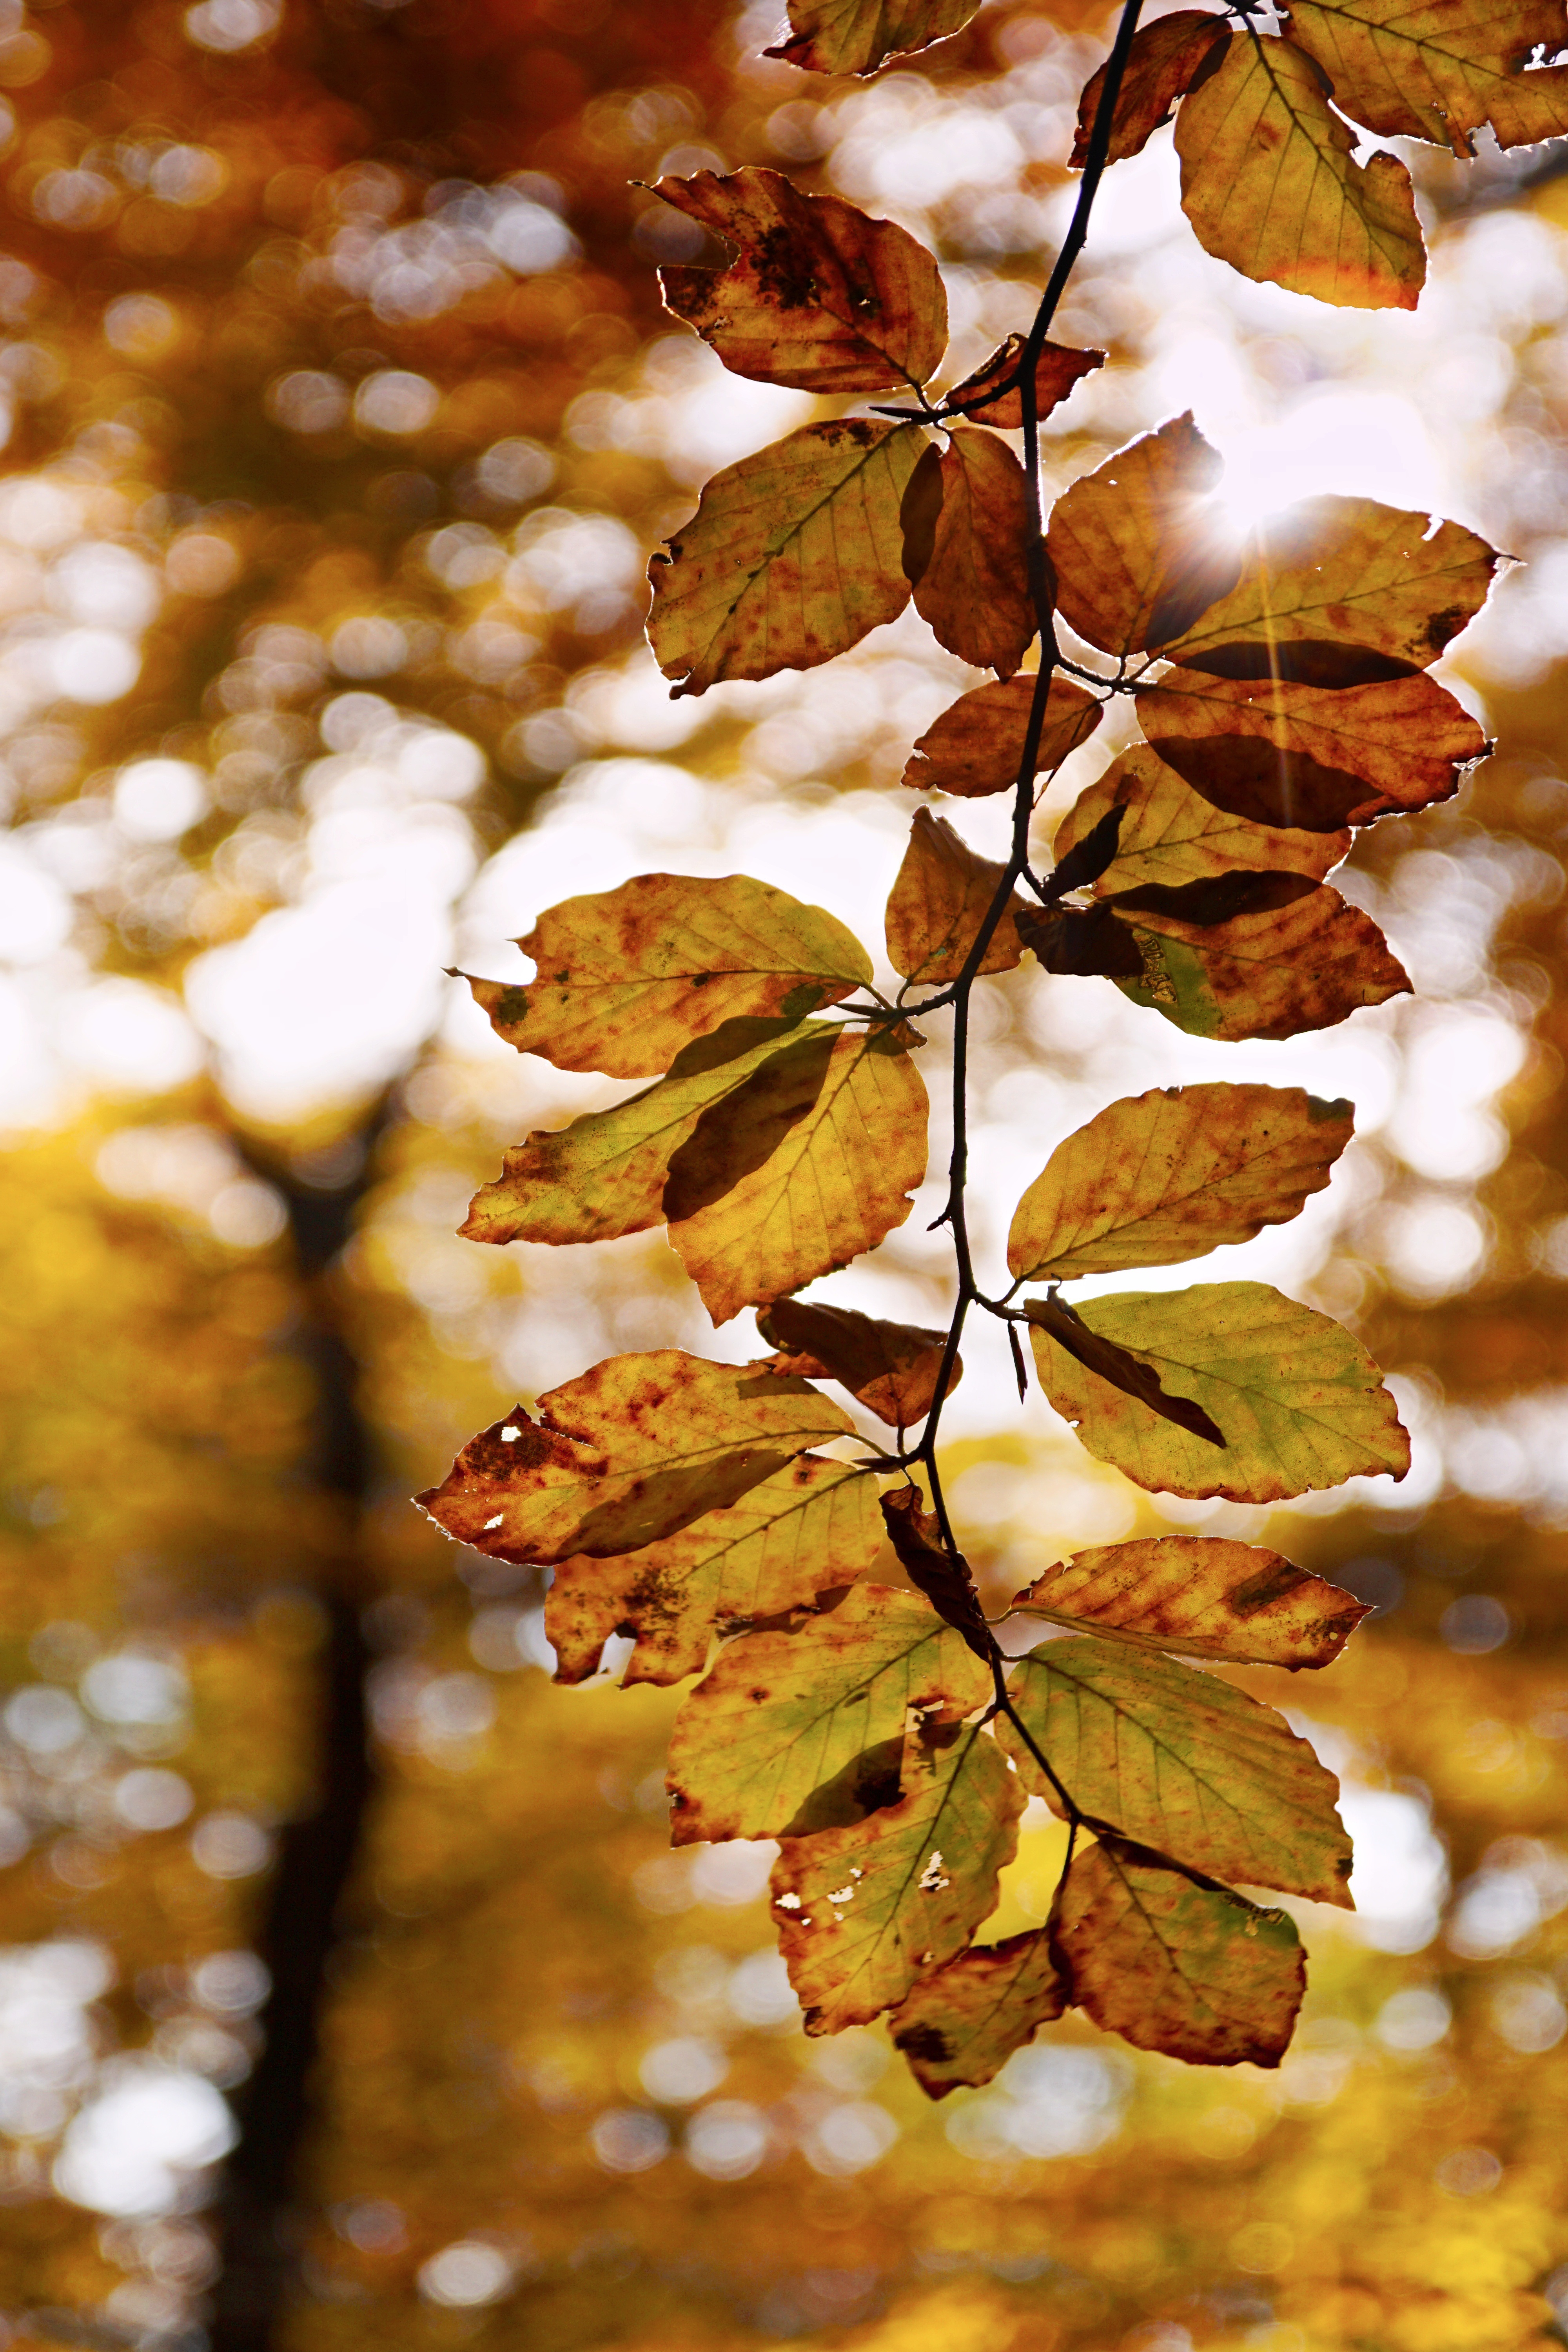
tree, nature, forest, branch, light, bokeh, plant, sun, sunlight, leaf, flower, foliage, autumn, botany, yellow, flora, season, twig, close up, deciduous tree, leaves, colors, deciduous, autumn leaves, golden autumn, beech, macro photography, flowering plant, plant stem, woody plant, land plant